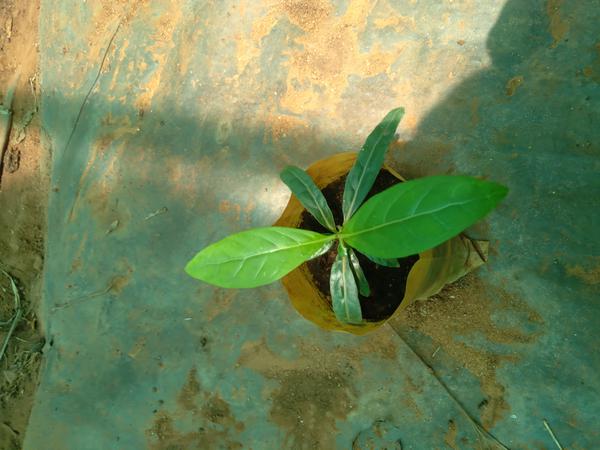
Plant: Nooni